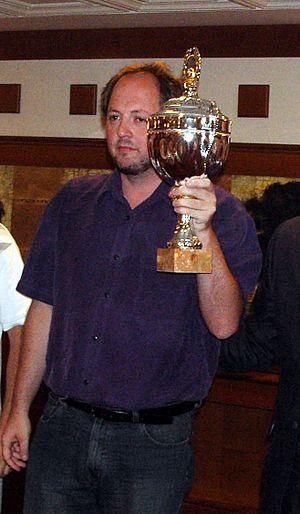
Ilya Ioulievitch Smirin est un grand maître international soviétique puis israélien du jeu d'échecs.